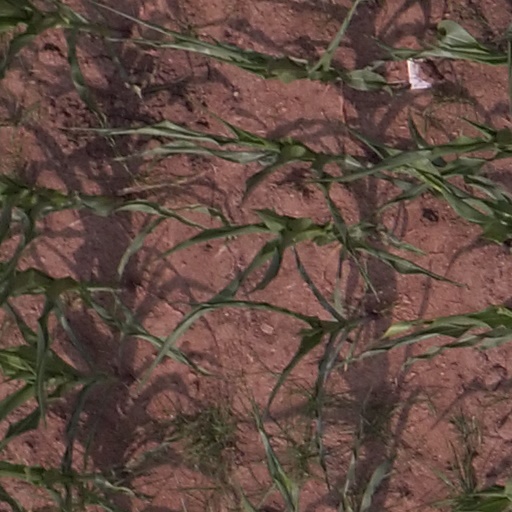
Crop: maize; corn